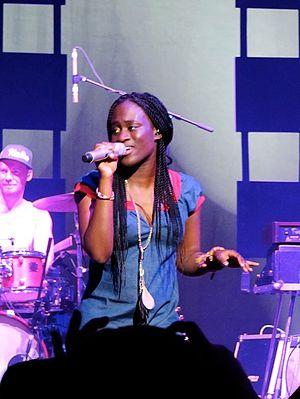
Ivy Quainoo, née le 25 août 1992 à Berlin, est une chanteuse allemande connue pour sa participation au télé-crochet The Voice of Germany, dont elle remporte la première saison en 2012.